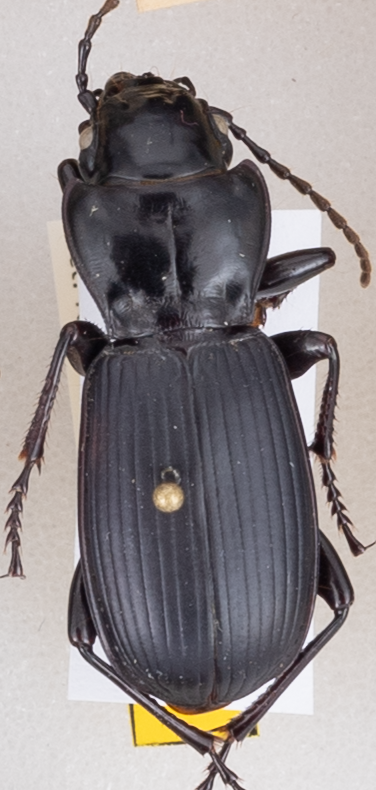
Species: Pterostichus lama
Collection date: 2019-09-11
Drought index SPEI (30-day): -0.588
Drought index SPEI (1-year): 0.47
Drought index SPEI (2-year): -0.03